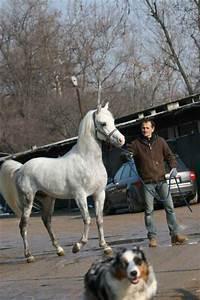
horse